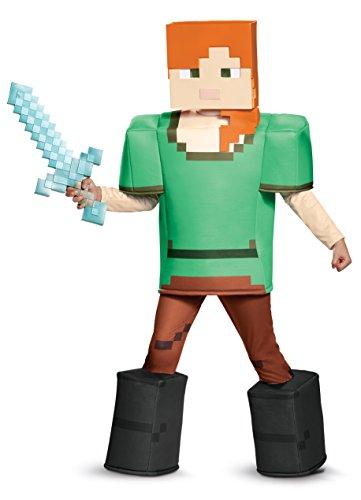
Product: Minecraft Sword
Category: Toys & Games | Dress Up & Pretend Play | Accessories
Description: Minecraft mojang.
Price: $17.99